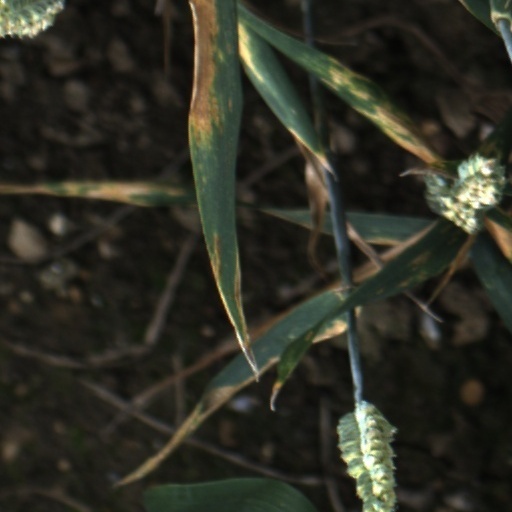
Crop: wheat